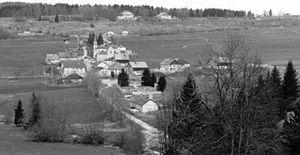
village des Alliés
Les Alliés est une commune française située dans le département du Doubs, en région Bourgogne-Franche-Comté.